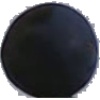
Label: Grape Blue 1